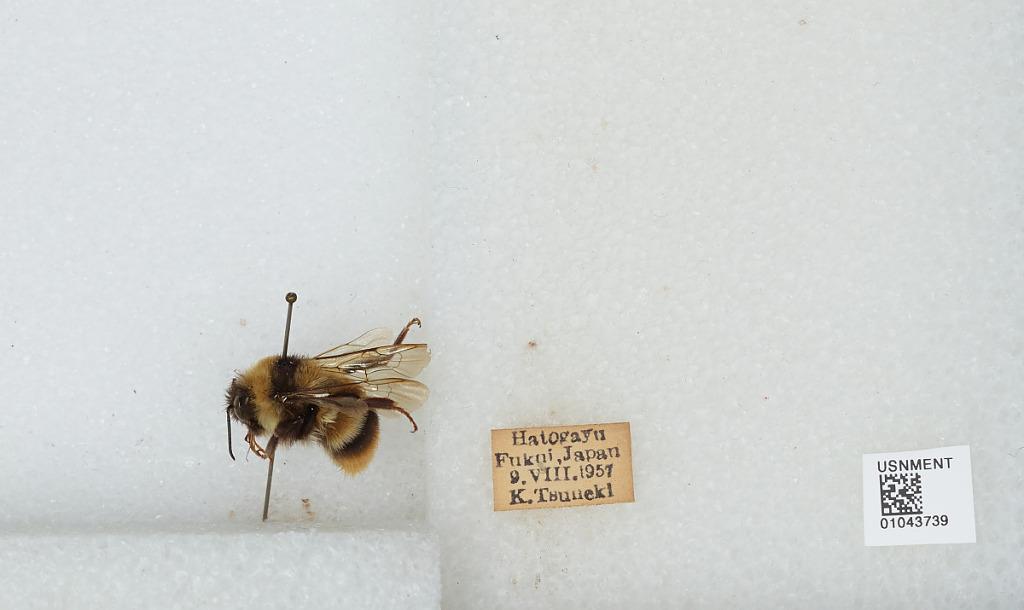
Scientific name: Bombus sp.
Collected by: K. Tsuneki
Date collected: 1957-8-9
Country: Japan
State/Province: Fukui
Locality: Hatogayu